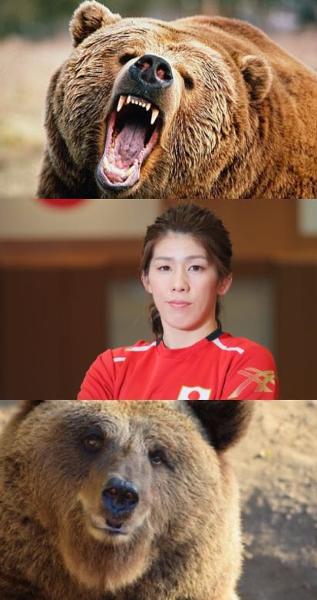
回答: 熊「ガァウゥゥゥー!!」「あっ!」「ども。こんちゃーす。」